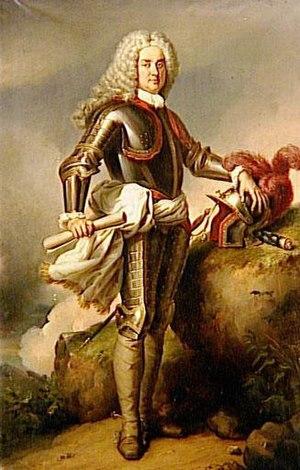
Cette page recense, par règne ou mandat politique, les personnalités élevées à la dignité de maréchal de France, grand office de la couronne de France, leur portrait et leurs armoiries.
François de Franquetot, comte puis duc de Coigny, né le 16 mars 1670 au château de Coigny près de Coutances, fils de Robert de Franquetot, comte de Coigny, lieutenant-général des armées du Roi et de Marie-Françoise de Matignon, mort à Paris le 18 décembre 1759, est un maréchal de France.